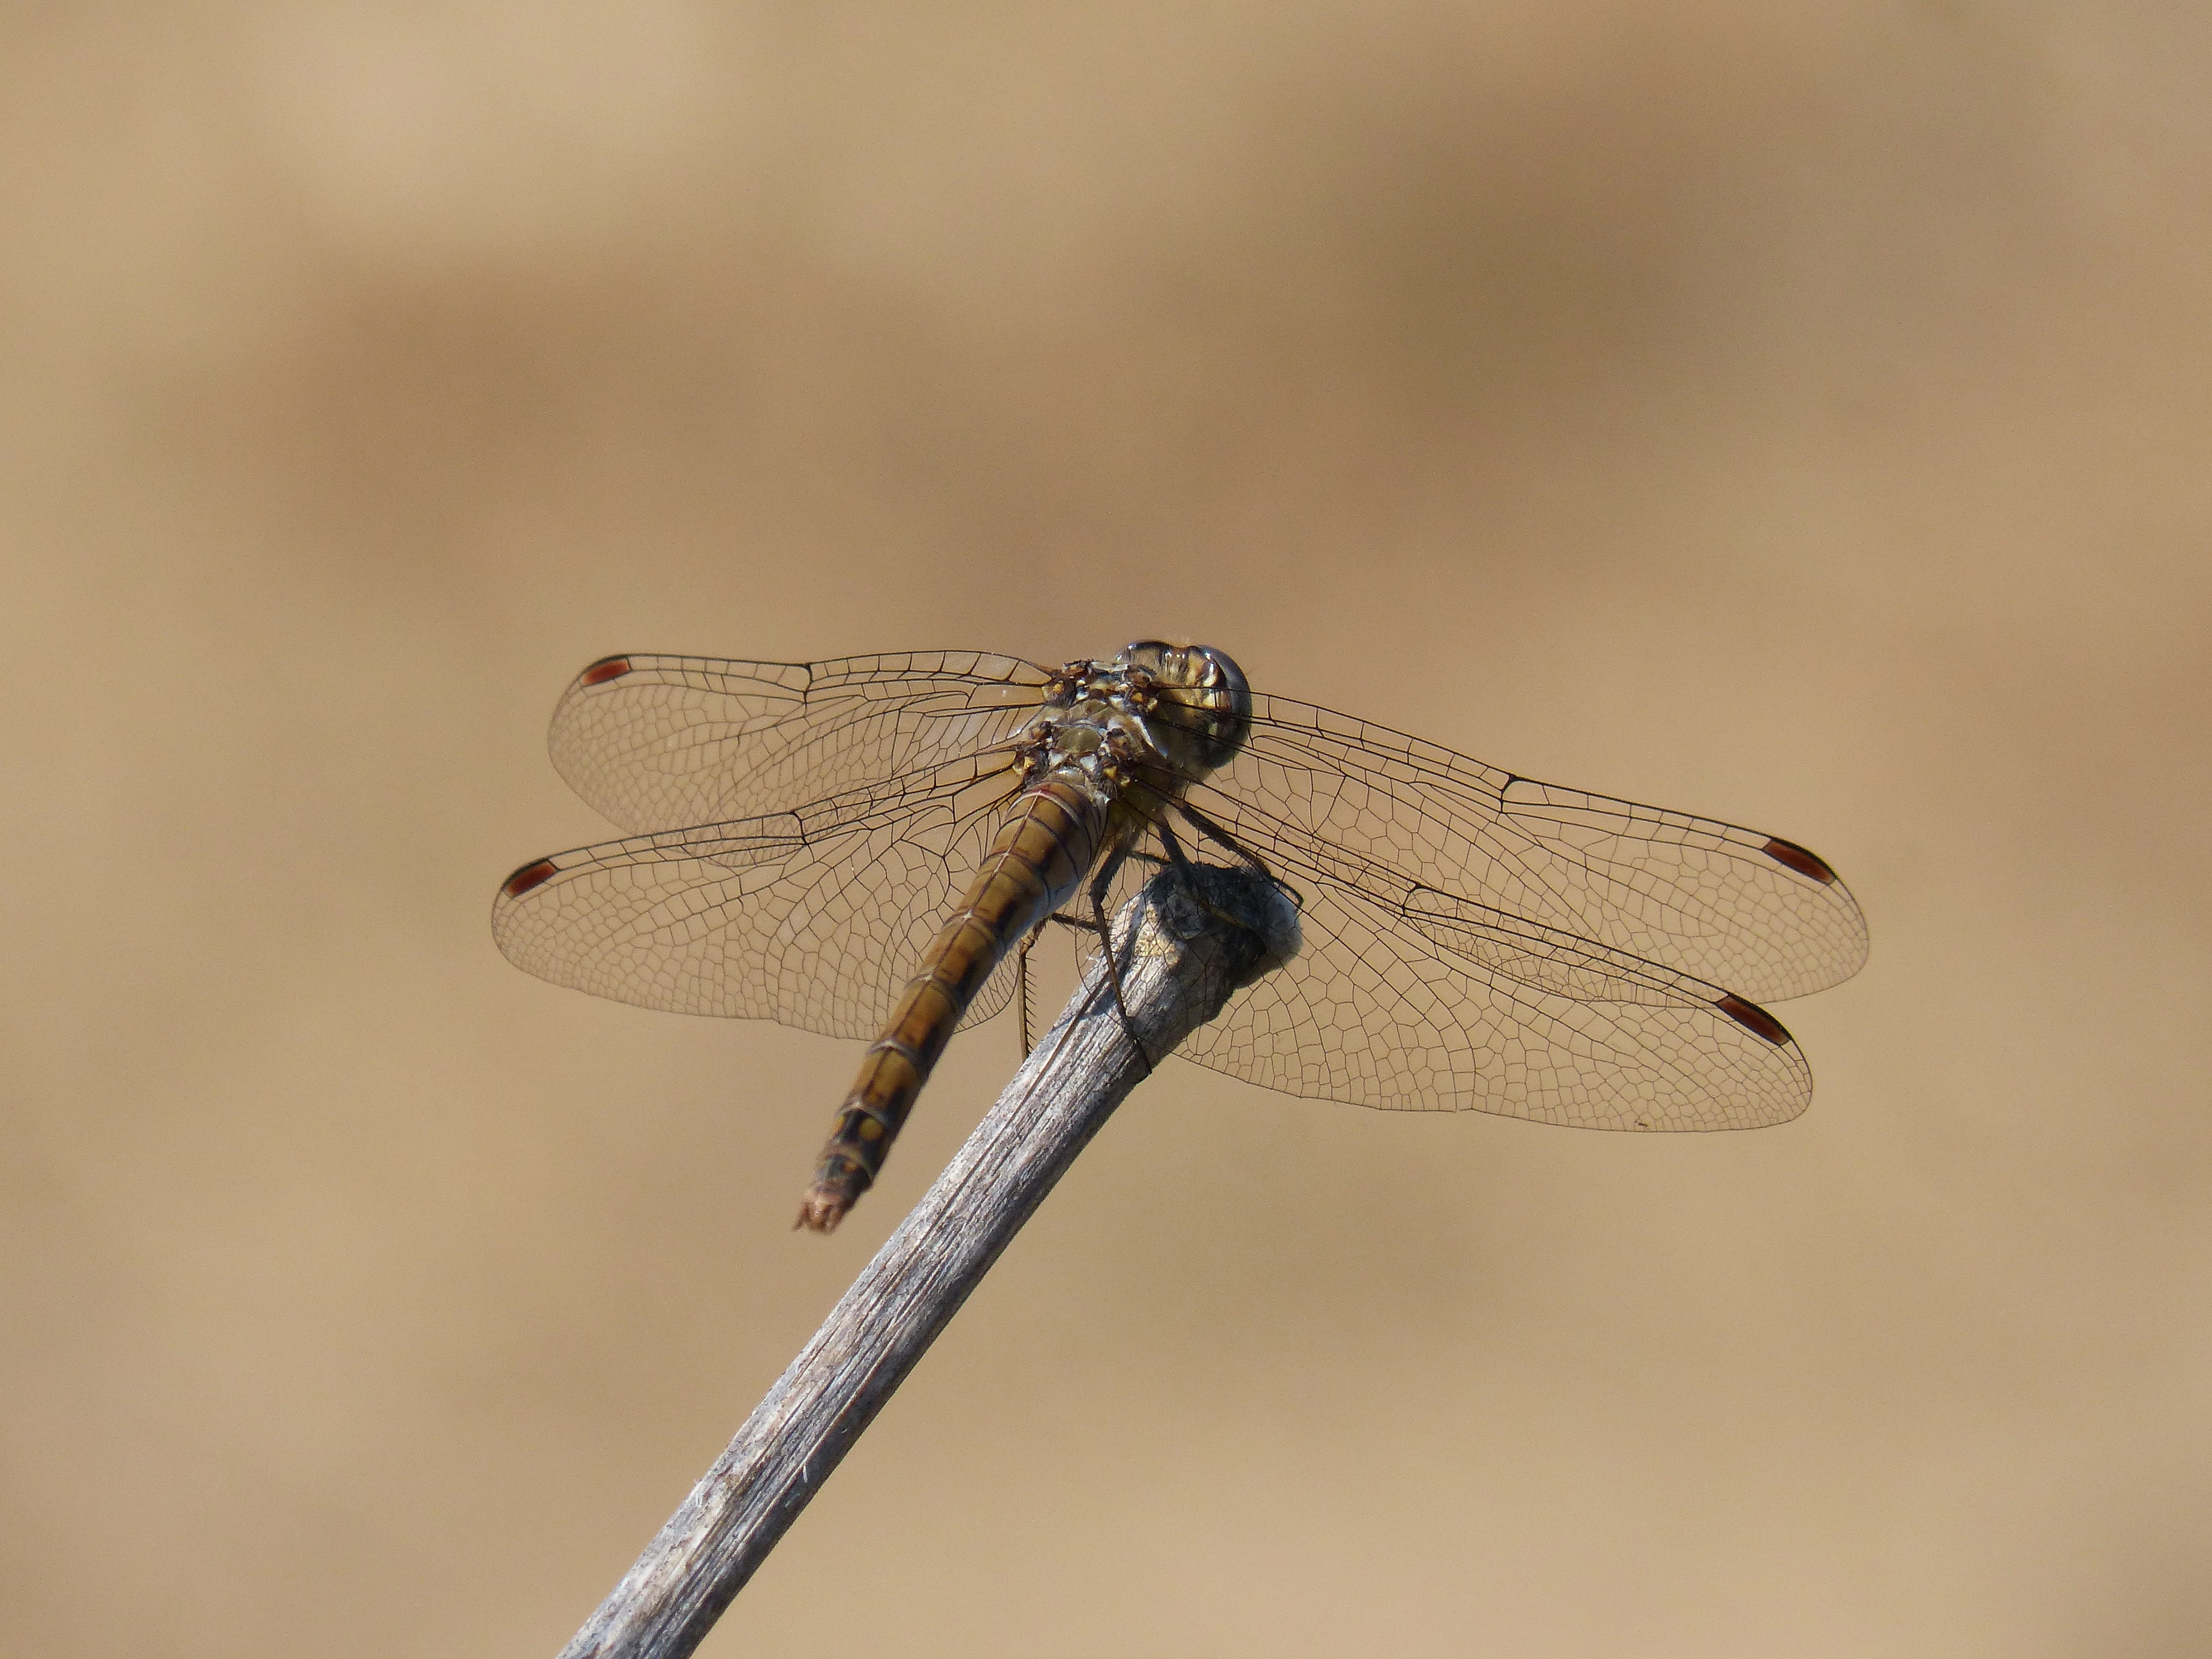
branch, wing, photography, insect, fauna, invertebrate, close up, dragonfly, damselfly, macro photography, arthropod, sympetrum striolatum, winged insect, dragonflies and damseflies, net winged insects